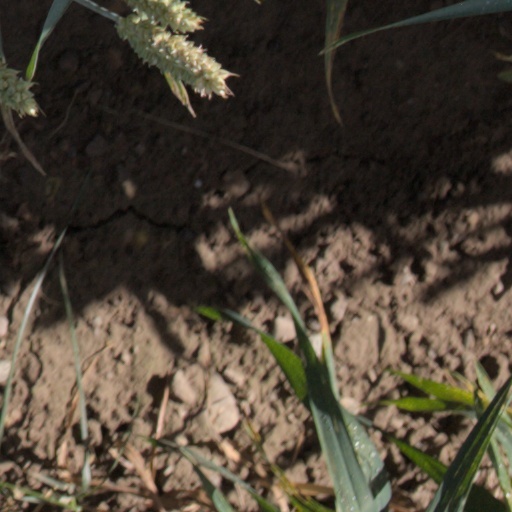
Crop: wheat